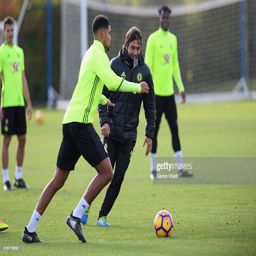
football player during a training session .